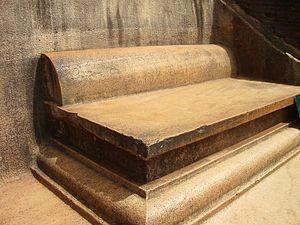
Un trône est un siège, une chaise ou un fauteuil sur lequel un souverain est assis dans les circonstances solennelles.